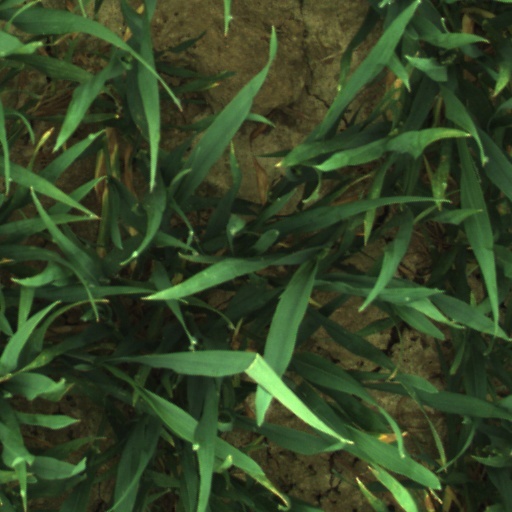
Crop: wheat